Pain aux raisins
Also known as:
br - Breton: Bara-rezin
ca - Catalan: Pain aux raisins
es - Spanish: Pain aux raisins
fr - French: Pain aux raisins
he - Hebrew: שבלול צימוקים
it - Italian: Pain aux raisins
ka - Georgian: პენ ო რეზენი
ko - Korean: 팽 오 레쟁
pt - Portuguese: Pain aux raisins
sq - Albanian: Pain aux raisins
tr - Turkish: Pain aux raisins
Category: pastry (sweet roll)
Cuisine: French
Associated cuisines: French
Area: France
Countries: France
Region: Western Europe

The dish is a spiral pastry often eaten for breakfast. It is typically made with a leavened butter pastry with raisins added and shaped in a spiral with custard filling.

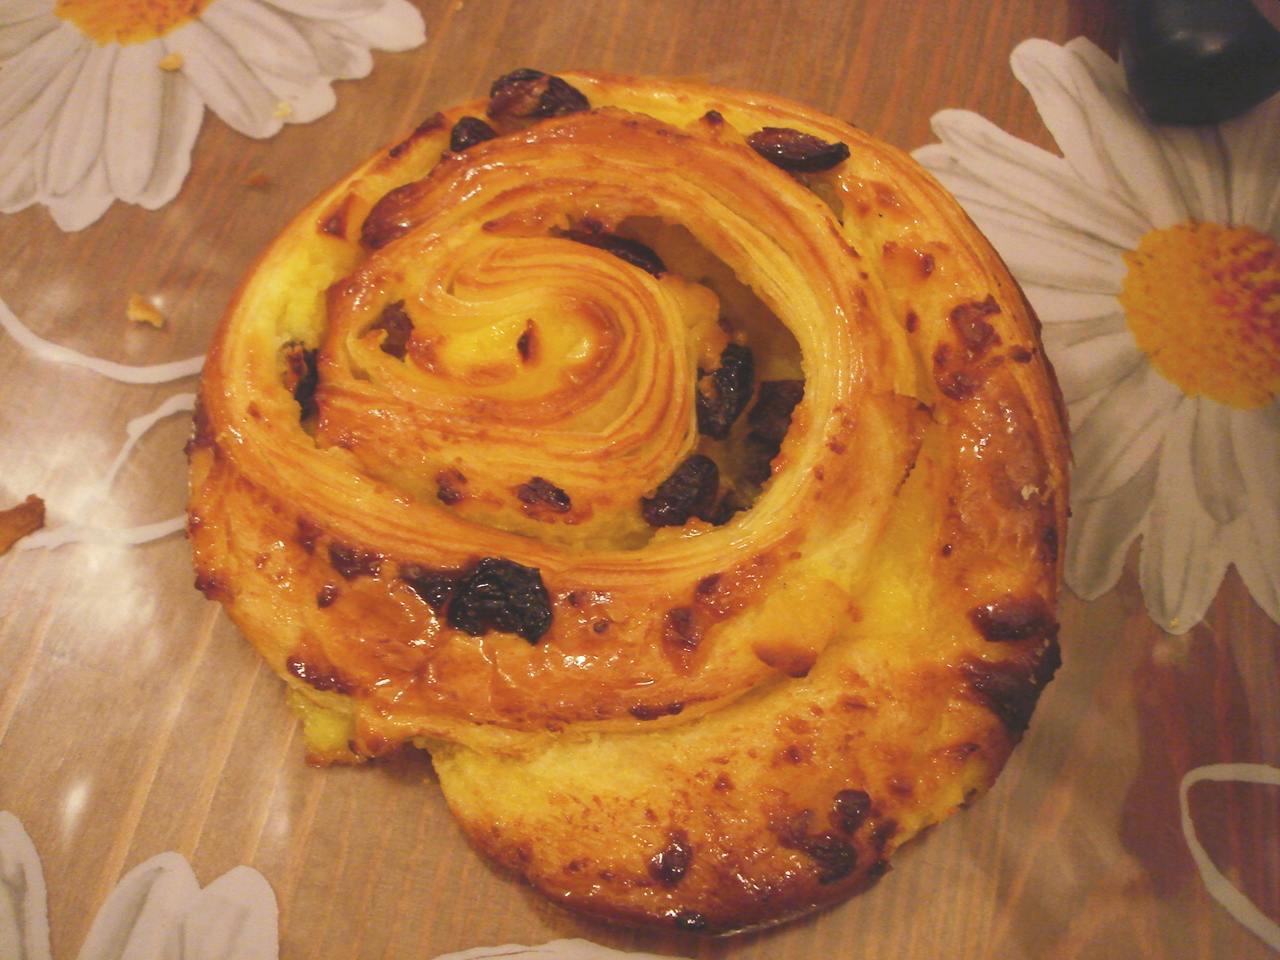